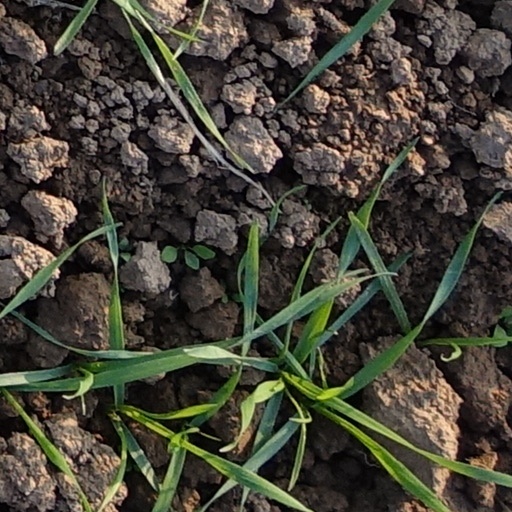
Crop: wheat